Lysandros Kaftanzoglou

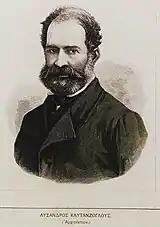
Lysandros Kaftanzoglou

He was born in Thessaloniki. During the massacres of the Greek community in 1821 by the Ottomans, his family left for Marseille. He later studied architecture in Rome.